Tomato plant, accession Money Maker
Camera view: bottom (45 deg); turntable rotation: 180 degrees
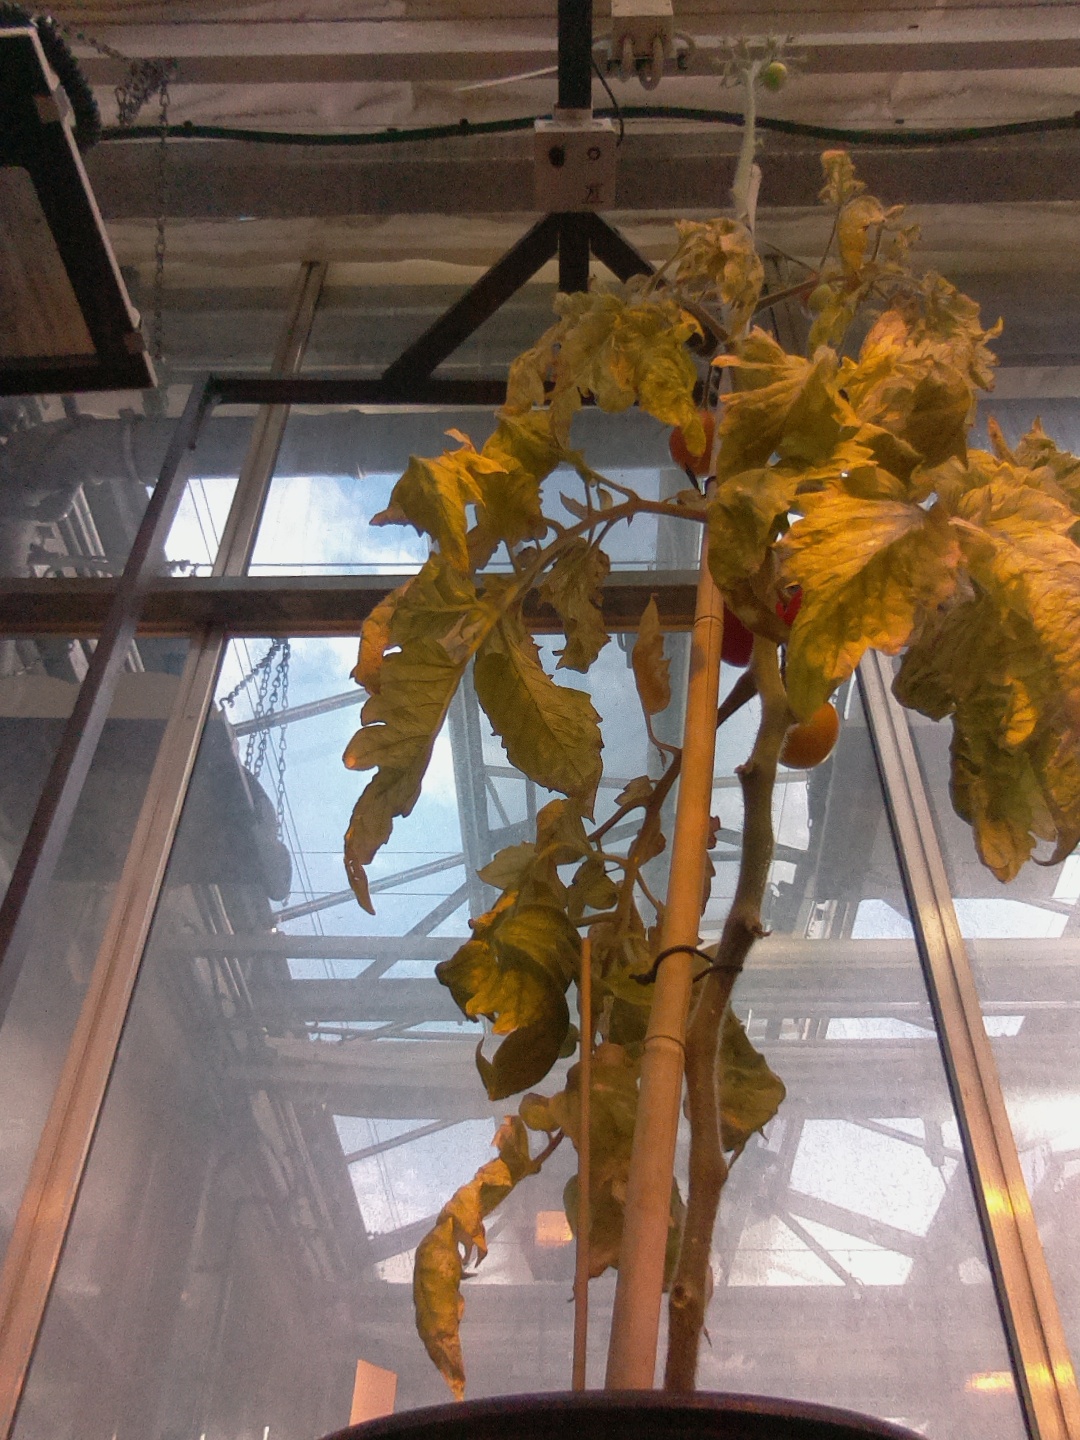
BBCH growth stage 87: 70%-80% of fruits show typical fully ripe color